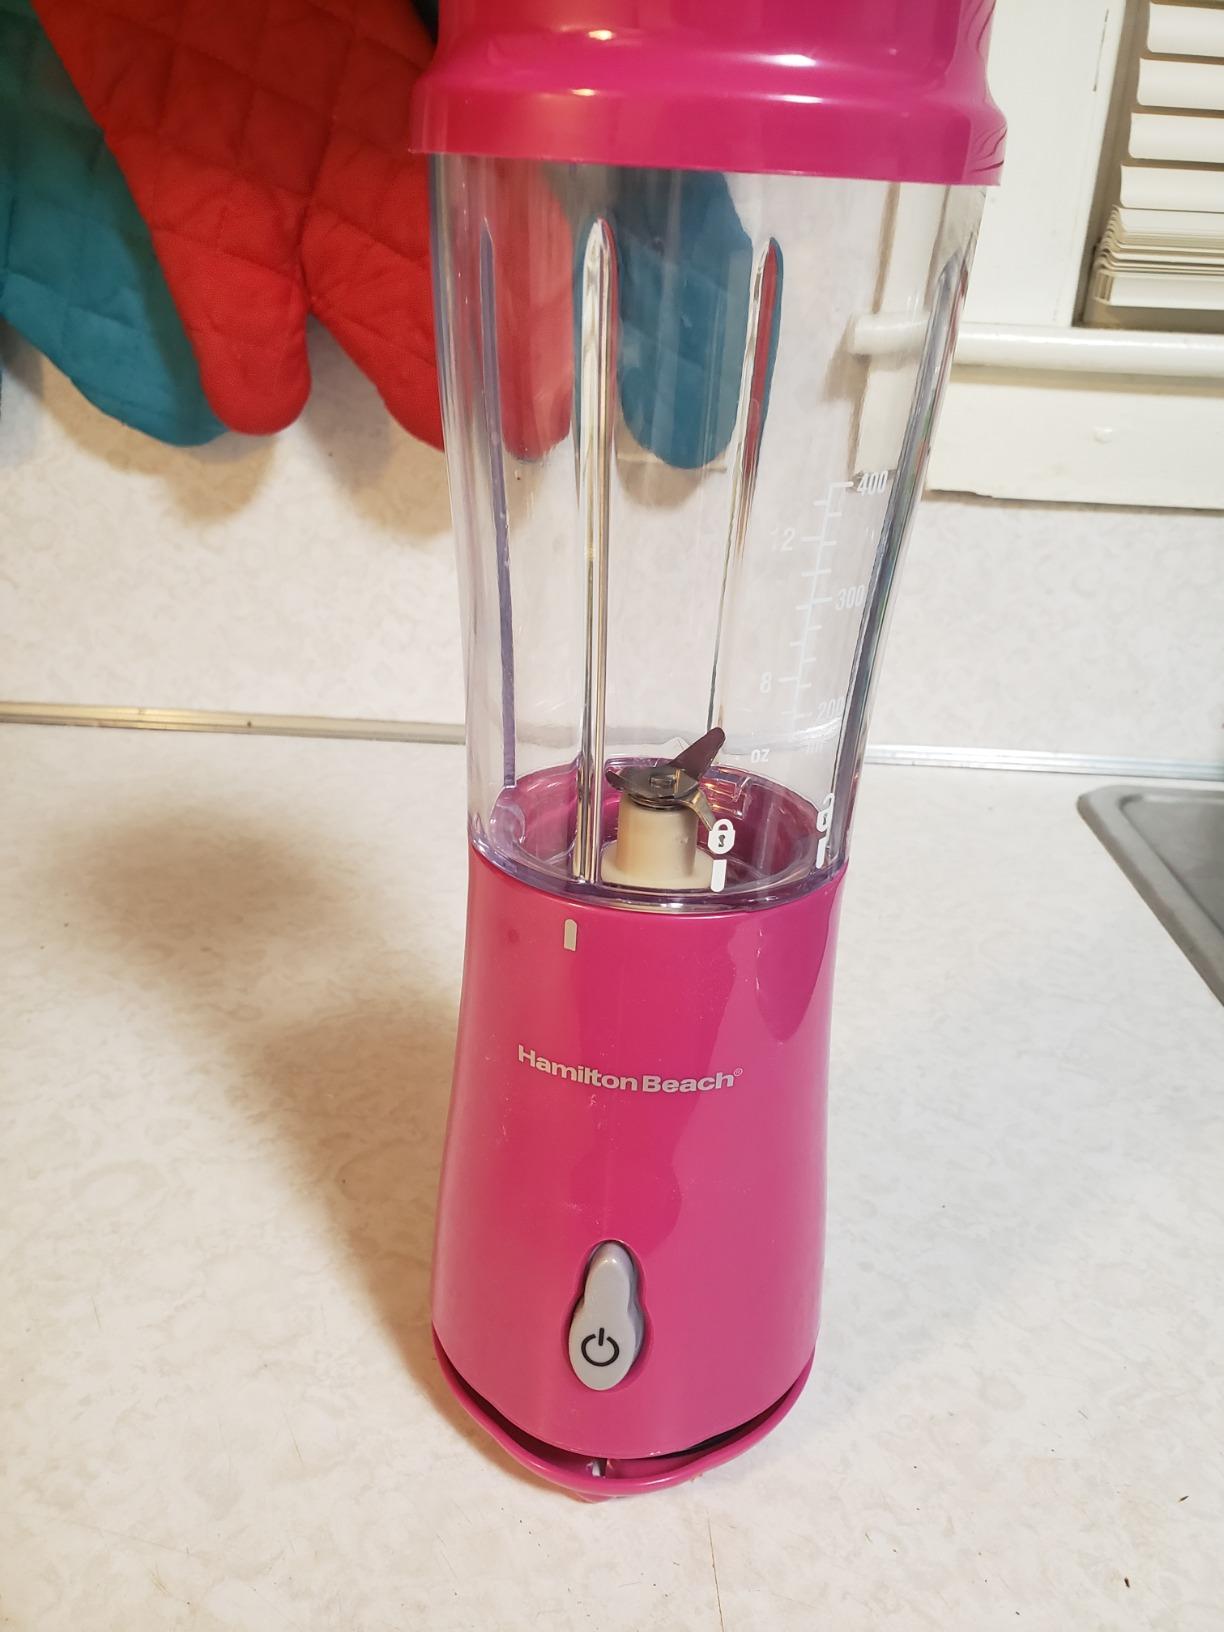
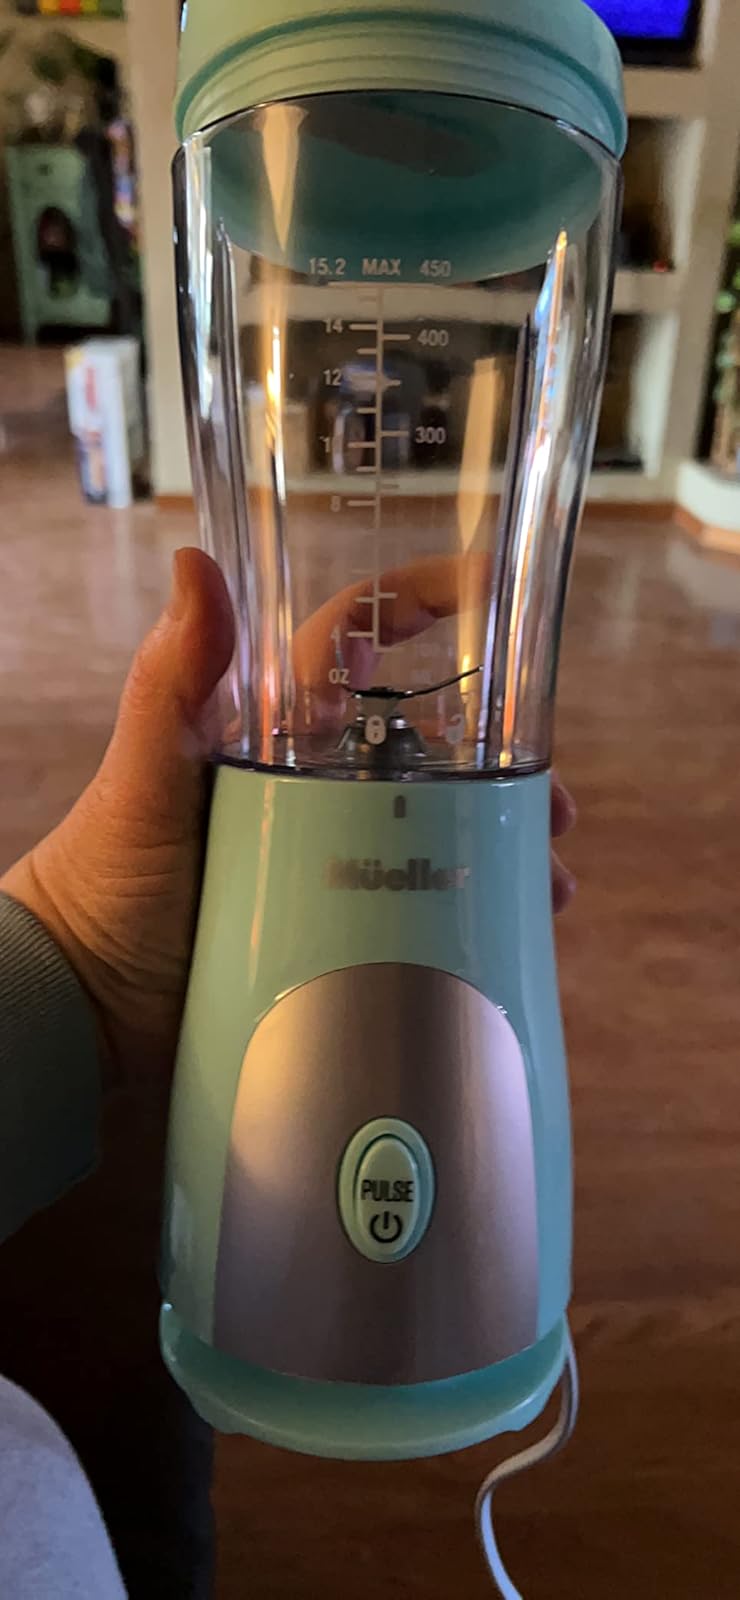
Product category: items_blender
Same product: no